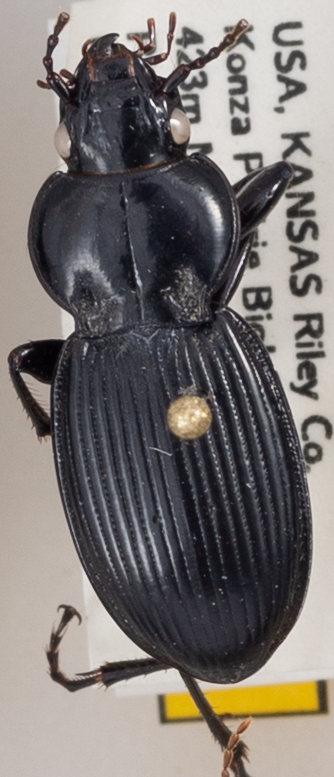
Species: Cyclotrachelus sodalis colossus
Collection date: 2019-05-06
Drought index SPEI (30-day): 0.154
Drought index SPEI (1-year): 0.578
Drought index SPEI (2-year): -0.416